Isaias Afwerki

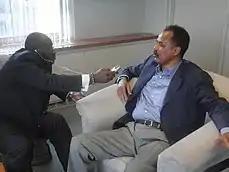
Voice of America's Peter Clottey interviews Isaias in New York, 2011

In 2009, Isaias advocated for the development of indigenous political and economic institutions, and a strategy that suited Eritrea's internal conditions and available resources. The key elements were to include ambitious infrastructure development campaigns both in terms of power, transport, and telecommunications, as well as with basic healthcare and educational facilities.